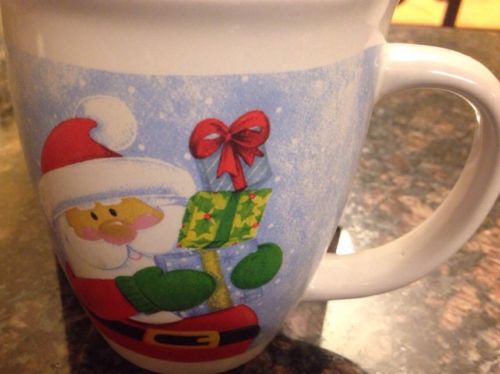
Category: mug